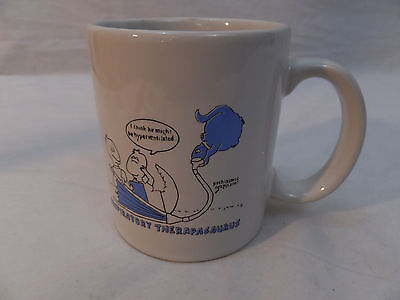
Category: mug